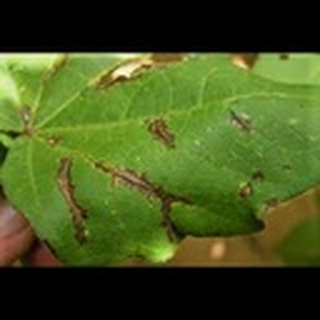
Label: cotton_bacterial_blight